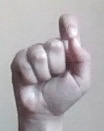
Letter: fa